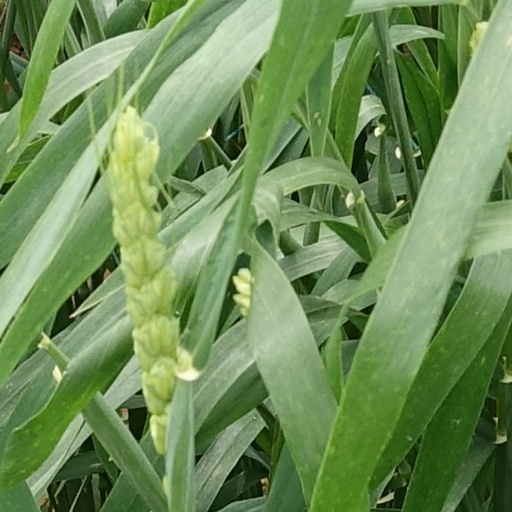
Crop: wheat